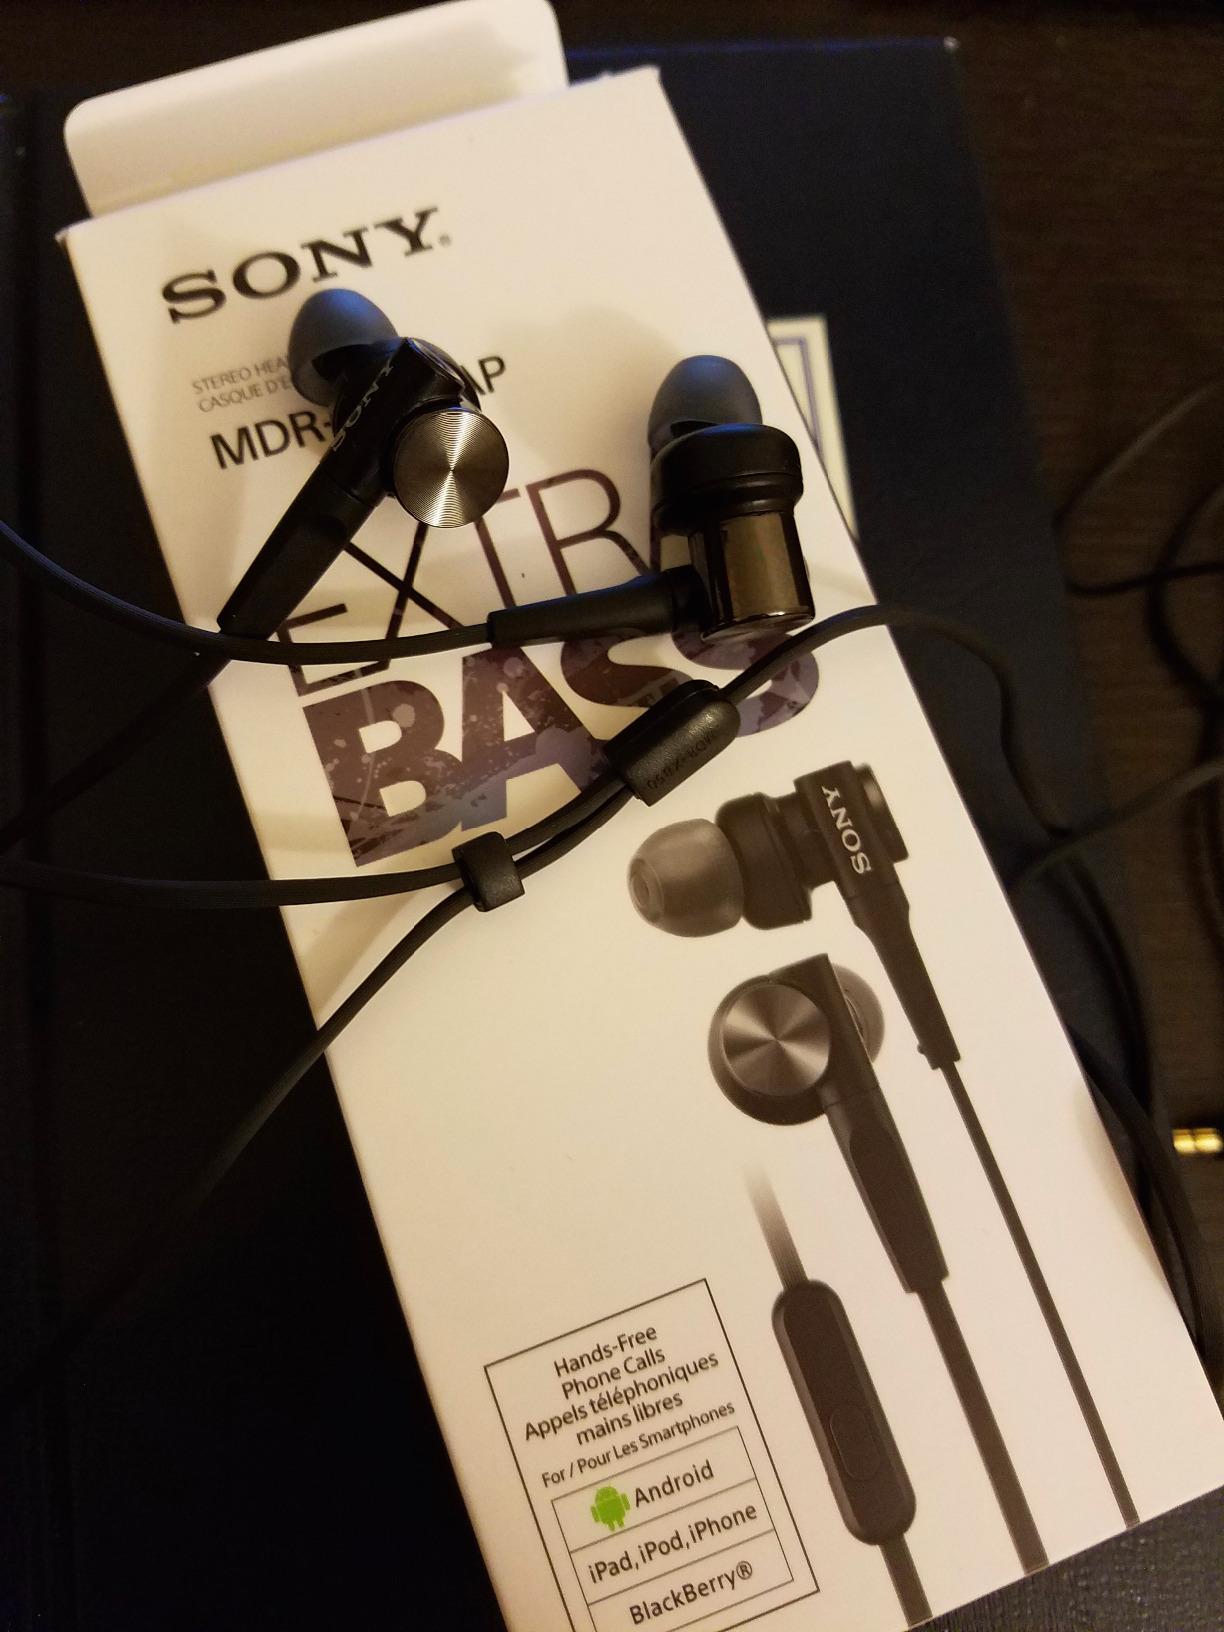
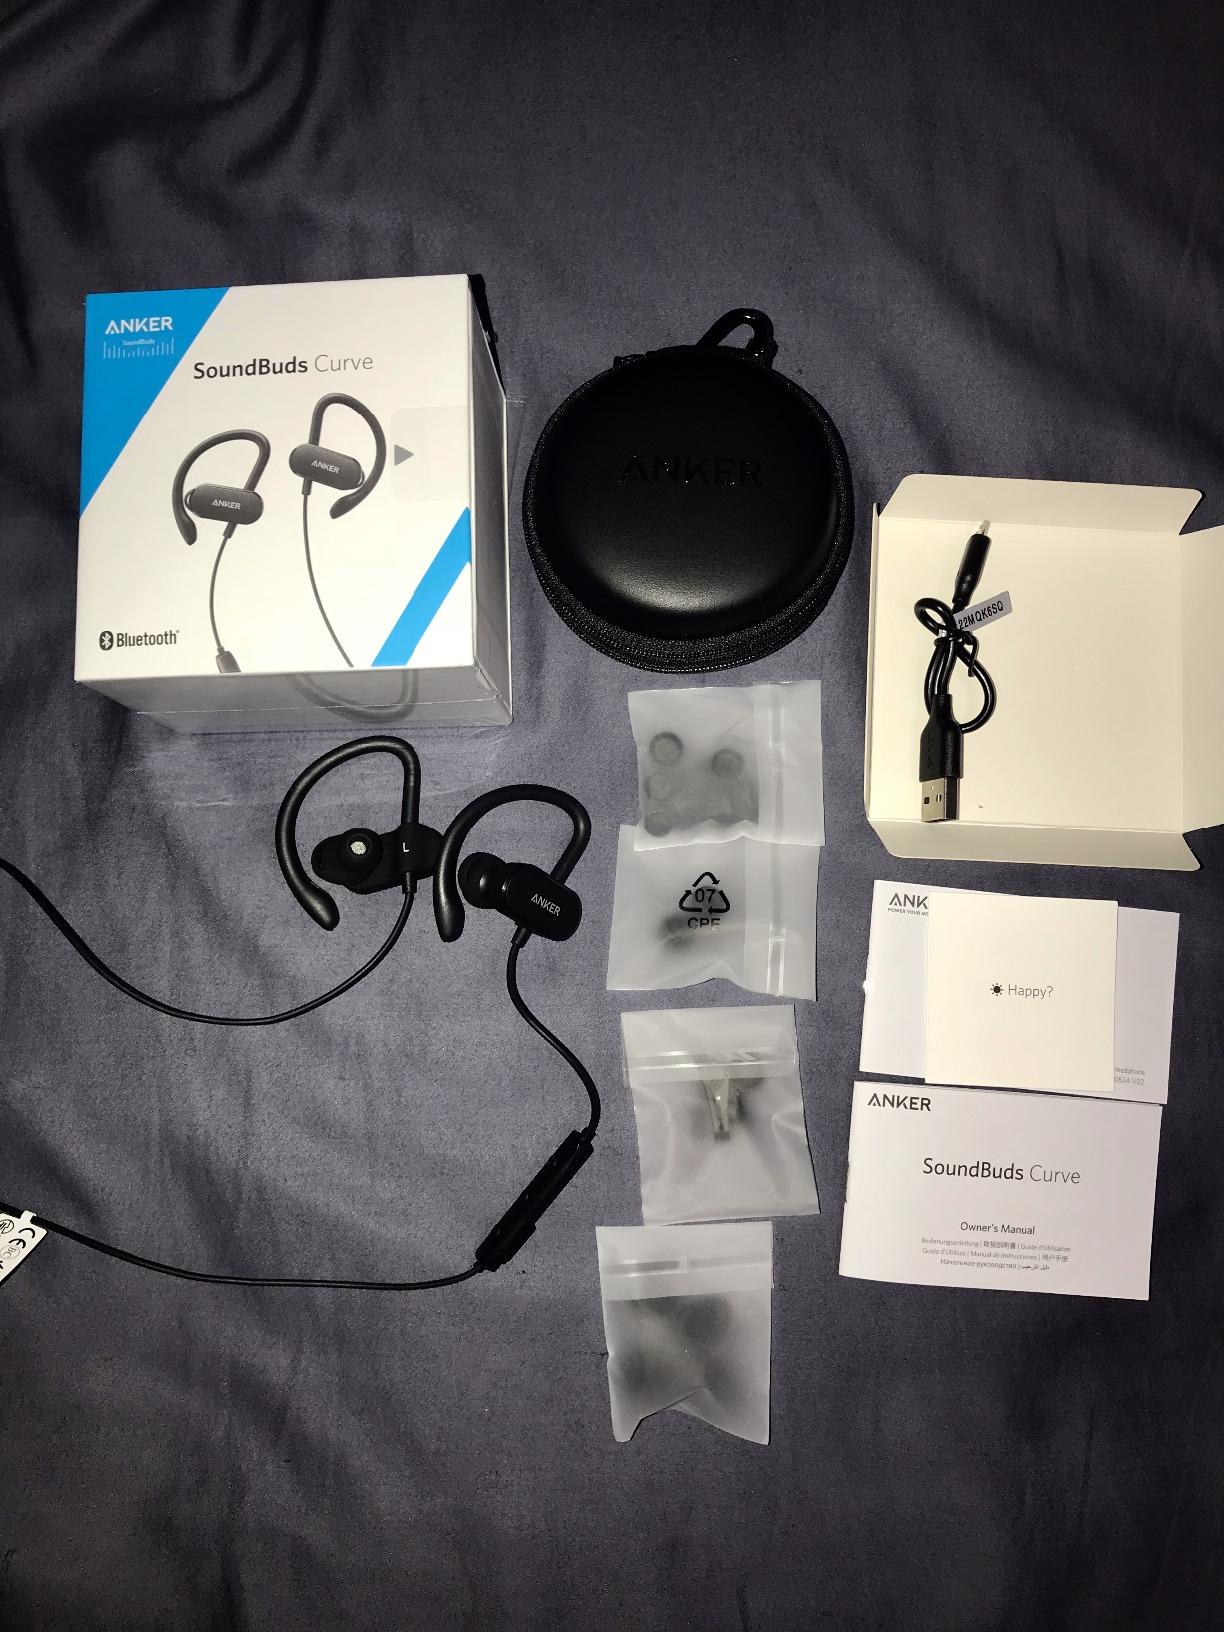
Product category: headphones
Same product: no